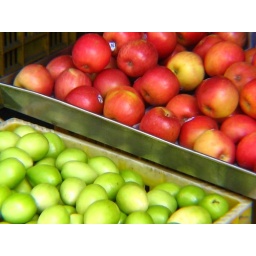
Apples in the market near our home in Taichung